Hagen (legend)

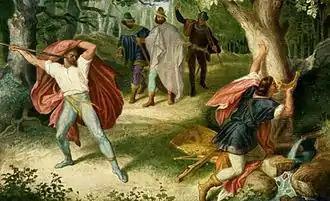
Hagen takes aim at Siegfried's back with a spear in an 1847 painting by Julius Schnorr von Carolsfeld.

In these forementioned accounts, it is Hagen who kills the hero Siegfried during a hunt, wounding him on the only part of his body which was not invulnerable. This version of the character is the most widely known and appears in Wagner's "Der Ring des Nibelungen". In Norse tradition, Hagen's counterpart Högni is less extreme and the actual slayer of Sigurd (the Norse counterpart to Siegfried) is Gutthorm, a younger brother of Gunnar and Högni, who does so when egged on by his elder brothers.